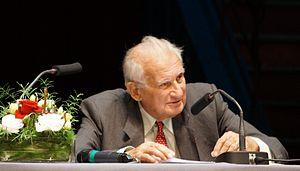
lors du lancement de reims 100 ans au coeur de l'Histoire 14 18.
Jean-Jacques Becker est un historien français, né le 14 mai 1928 à Paris. Il est spécialiste d'histoire contemporaine, en particulier de la Première Guerre mondiale et du mouvement ouvrier.